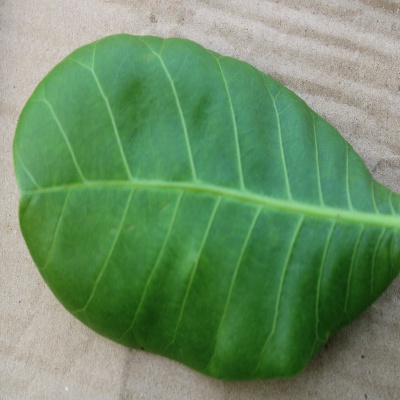
Crop: Cashew
Condition: healthy